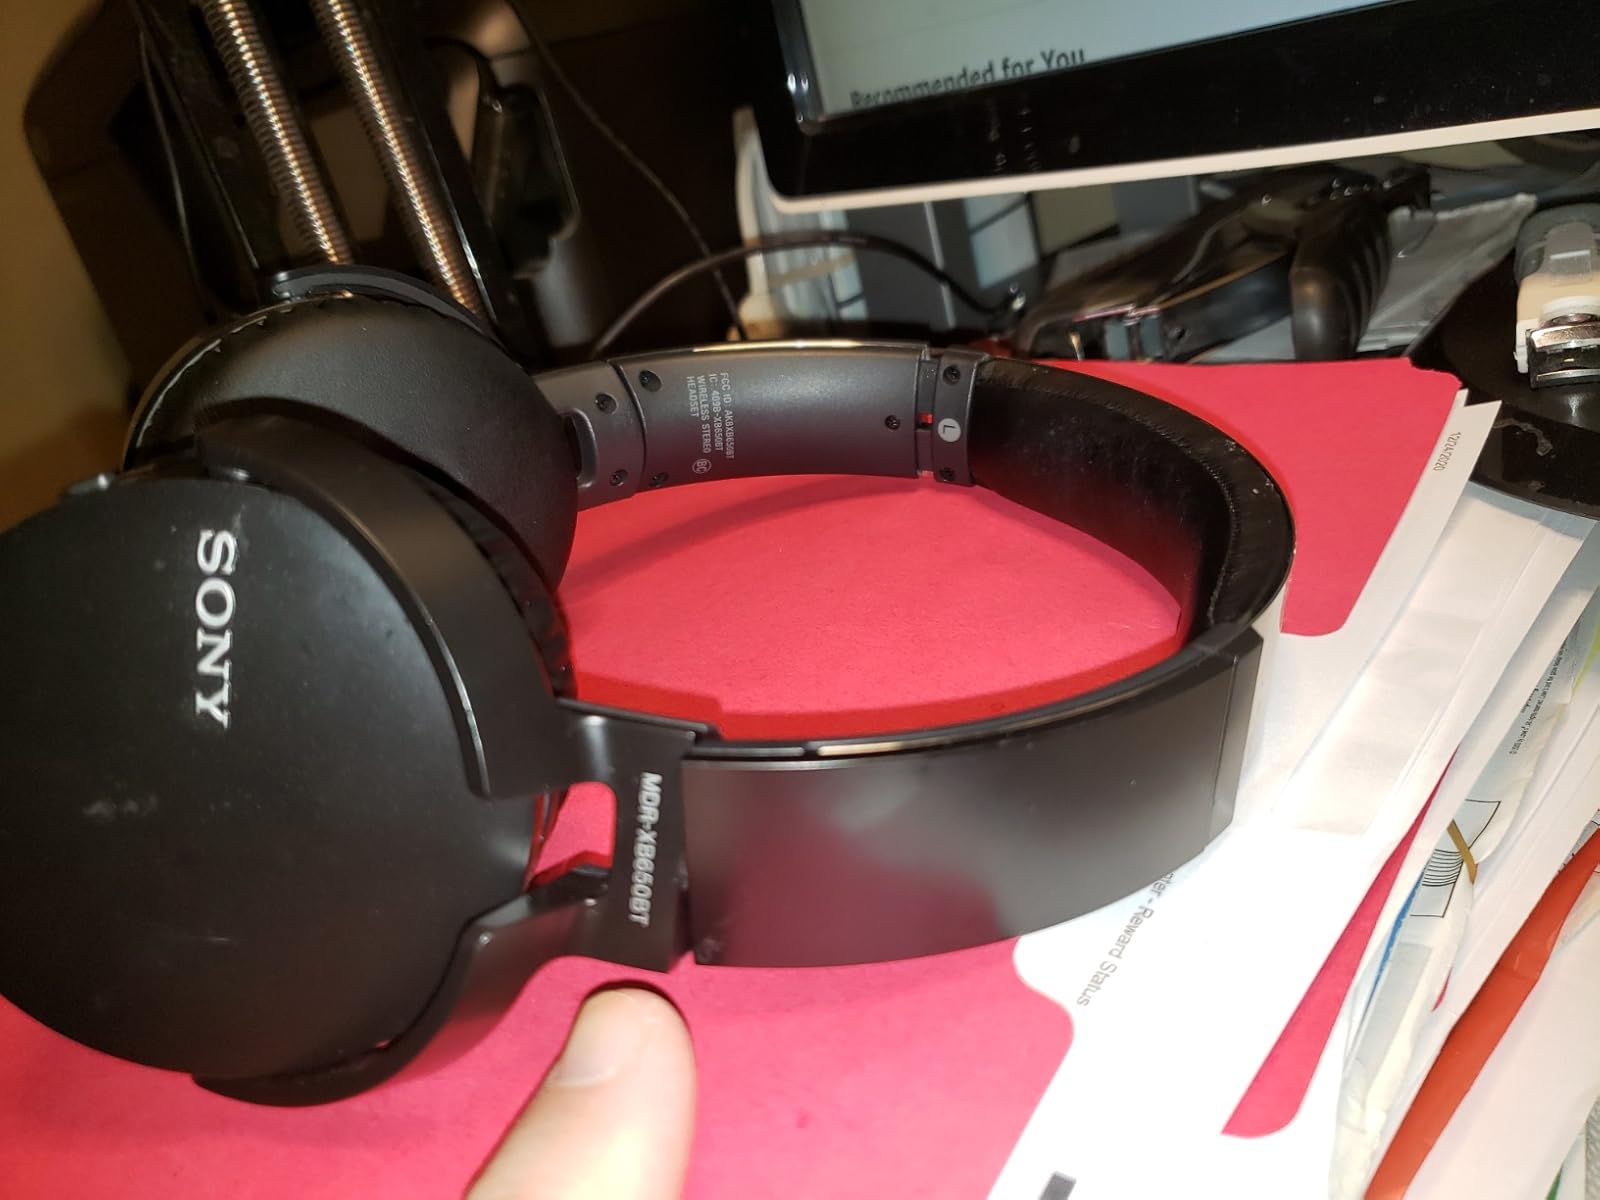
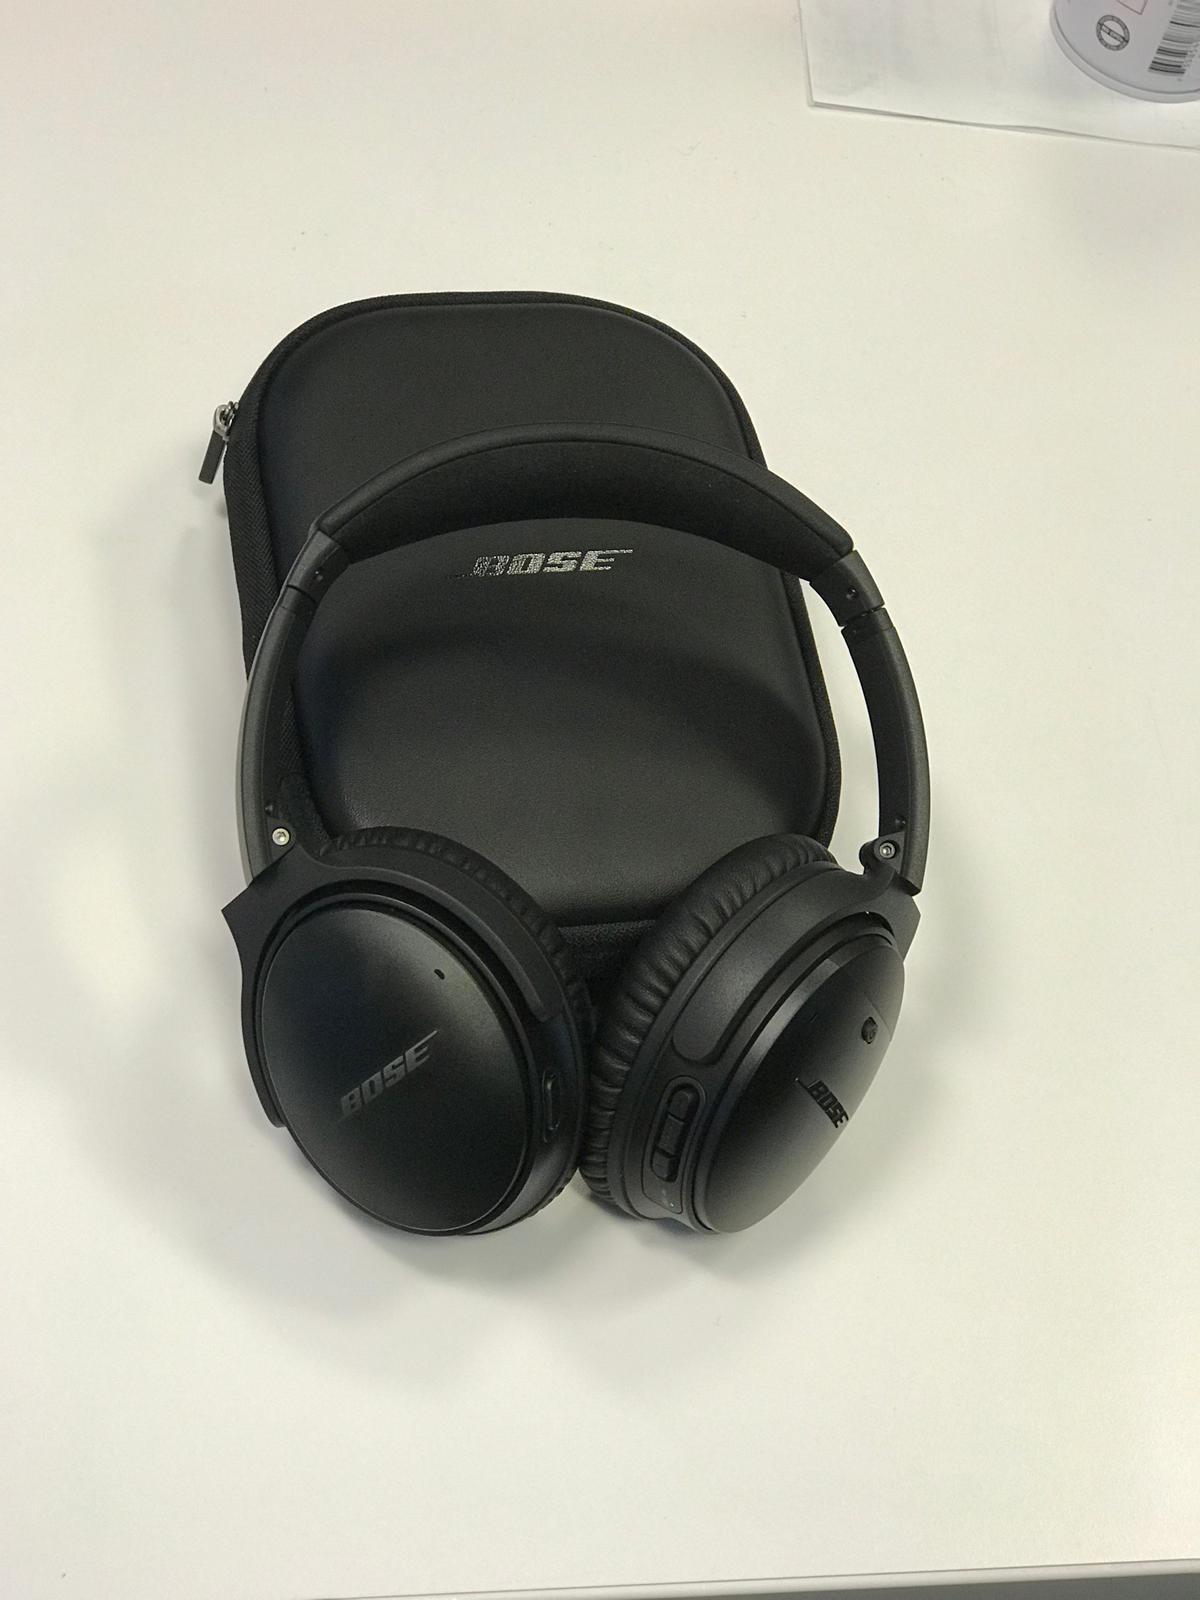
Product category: headphones
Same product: no